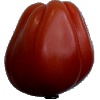
Label: tomato_heart